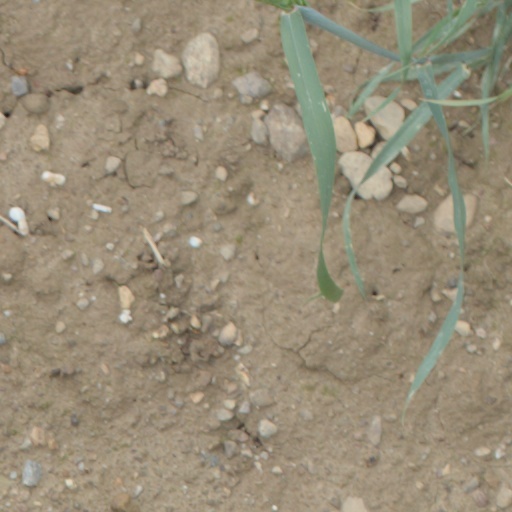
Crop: wheat